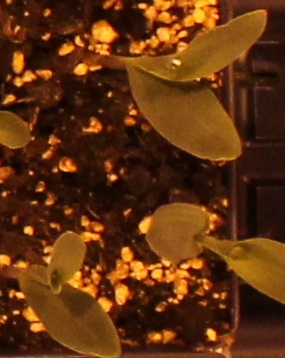
Label: Corn